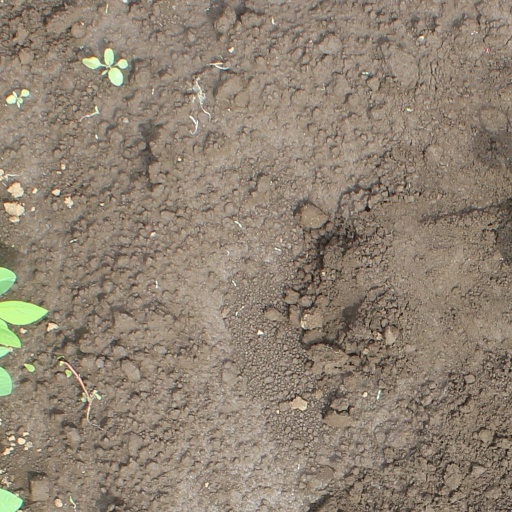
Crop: soybean